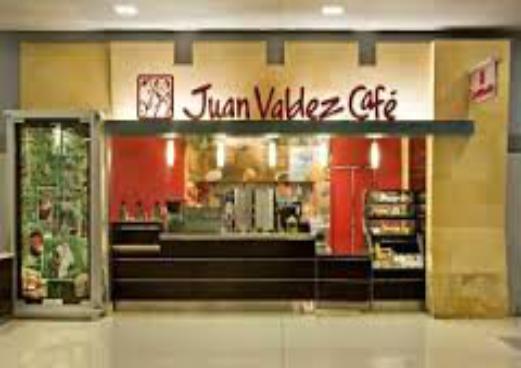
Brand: Juan Valdez Cafe
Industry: Food